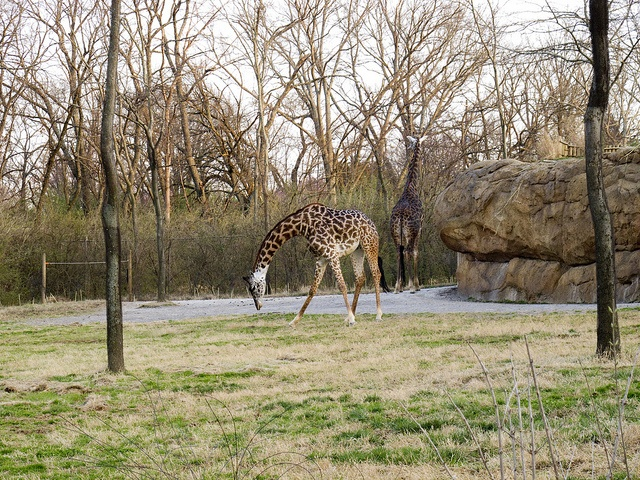
A tall giraffe standing next to a rock mound.
Two giraffe are eating in a large field.
an image of two giraffes in the wilderness
two giraffes on a field with trees and rock formations
Two giraffes are standing in a maintained yard.